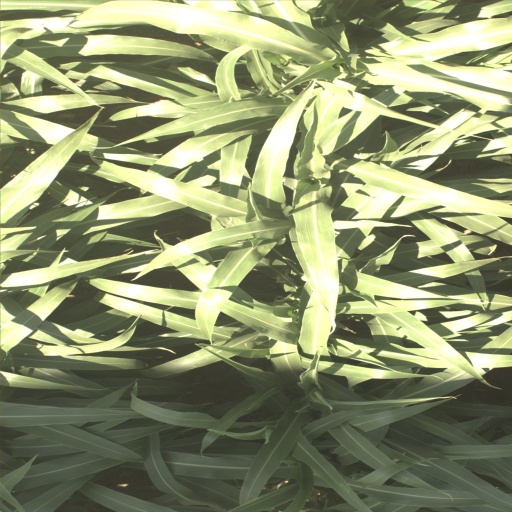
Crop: sorghum